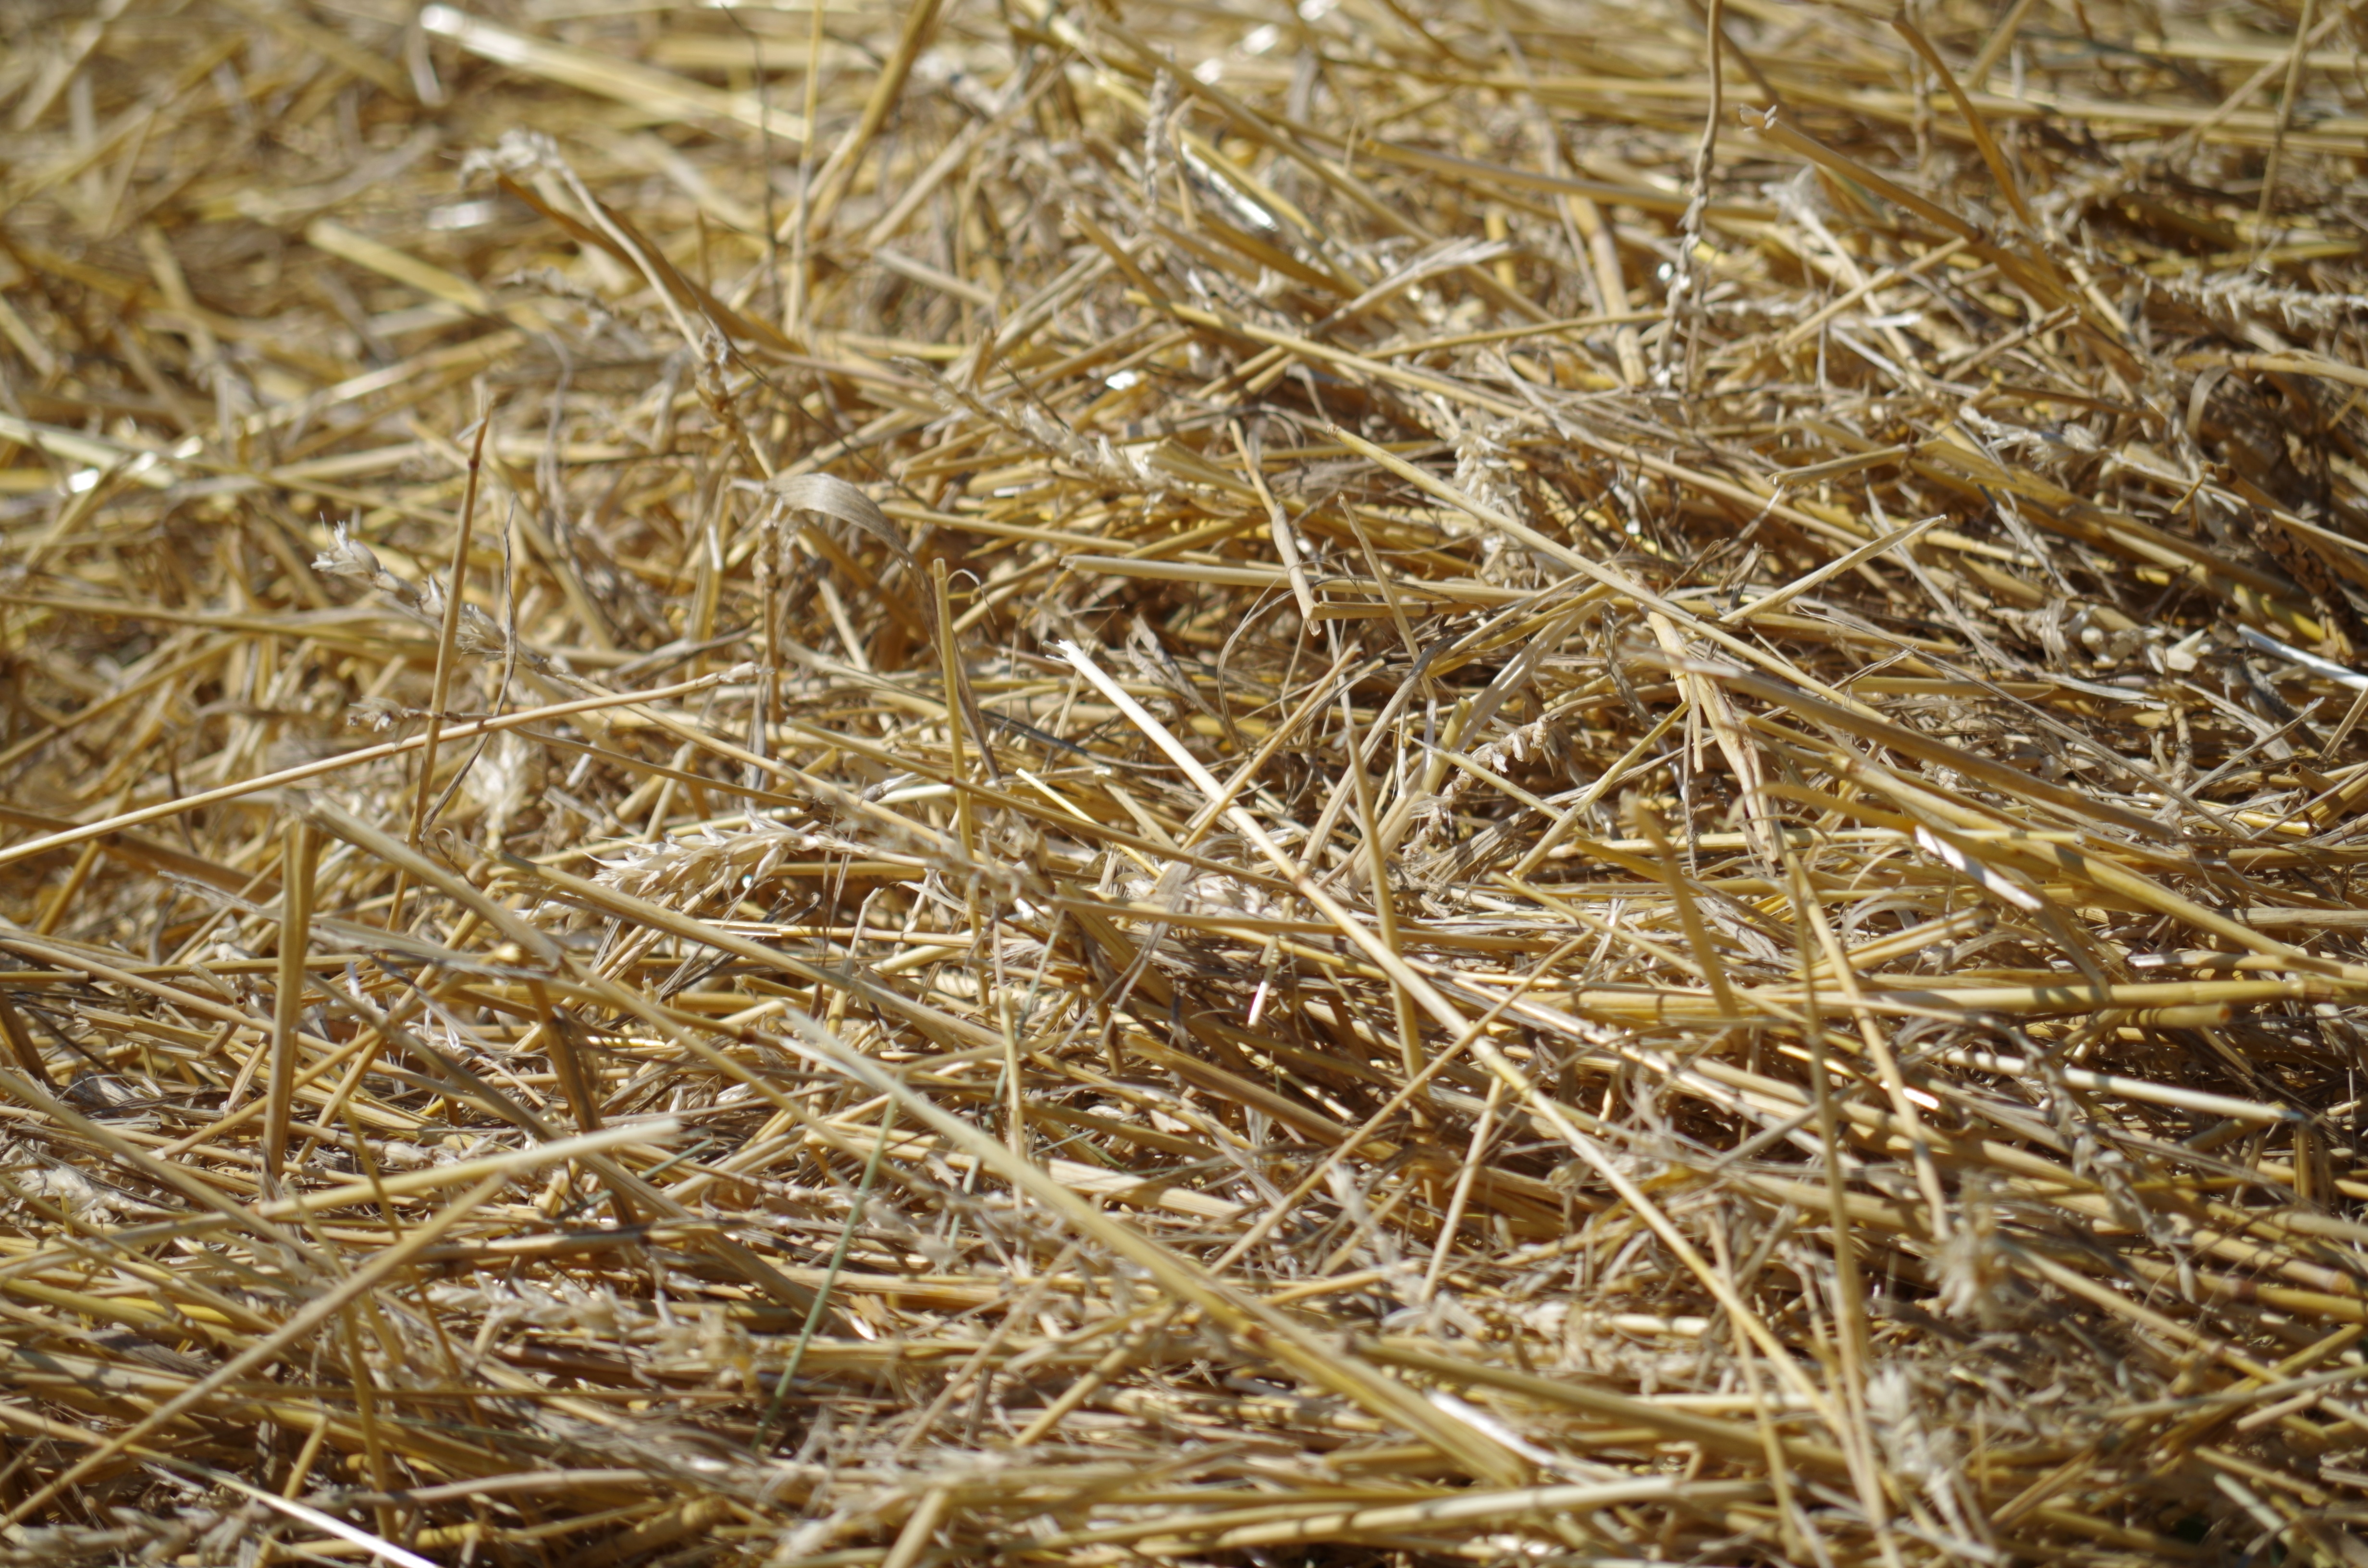
grass, branch, plant, hay, lawn, dry, crop, soil, agriculture, twig, straw, grass family